Robert Price (1717–1761)

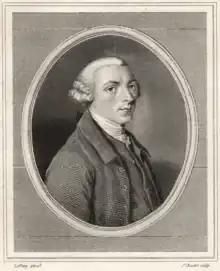
Robert Price, engraving after a portrait of 1761 by Thomas Gainsborough

Price married in 1746 Sarah Barrington, daughter of John Barrington, 1st Viscount Barrington. They had seven sons and three daughters.